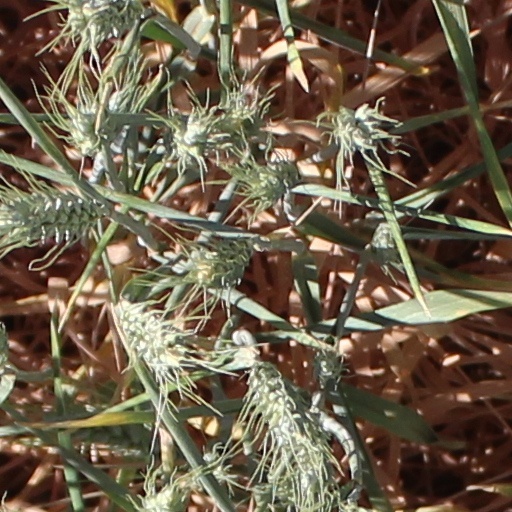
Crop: wheat